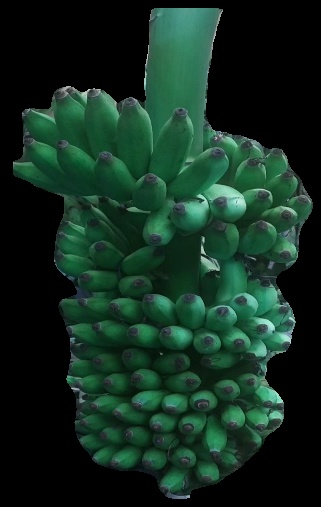
Variety: elakki-bale
Grade: grade1